Nature

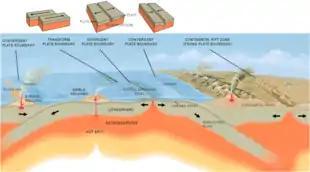
Three types of geological plate tectonic boundaries

The geology of an area evolves through time as rock units are deposited and inserted and deformational processes change their shapes and locations.